United Nations

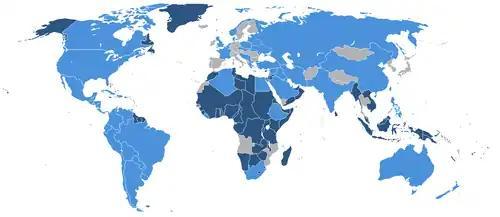
The UN in 1945: founding members in light blue, protectorates and territories of the founding members in dark blue (Some nations' land would be different from now.)

The first step towards the establishment of the United Nations was the Inter-Allied Conference in London that led to the Declaration of St James's Palace on 12 June 1941. By August 1941, American President Franklin Roosevelt and British Prime Minister Winston Churchill had drafted the Atlantic Charter; which defined goals for the post-war world. At the subsequent meeting of the Inter-Allied Council in London on 24 September 1941, the eight governments in exile of countries under Axis occupation, together with the Soviet Union and representatives of the Free French Forces, unanimously adopted adherence to the common principles of policy set forth by Britain and the United States.